Wignacourt Museum

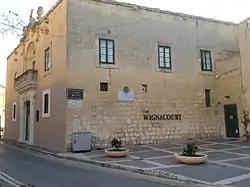
View of the Wignacourt Museum

The Wignacourt Museum is a museum in Rabat, Malta. It is housed in an 18th-century Baroque building which housed the Chaplains of the Order of St. John, and it is named after Grand Master Alof de Wignacourt, who ruled over the Maltese Islands between 1601 and 1622.